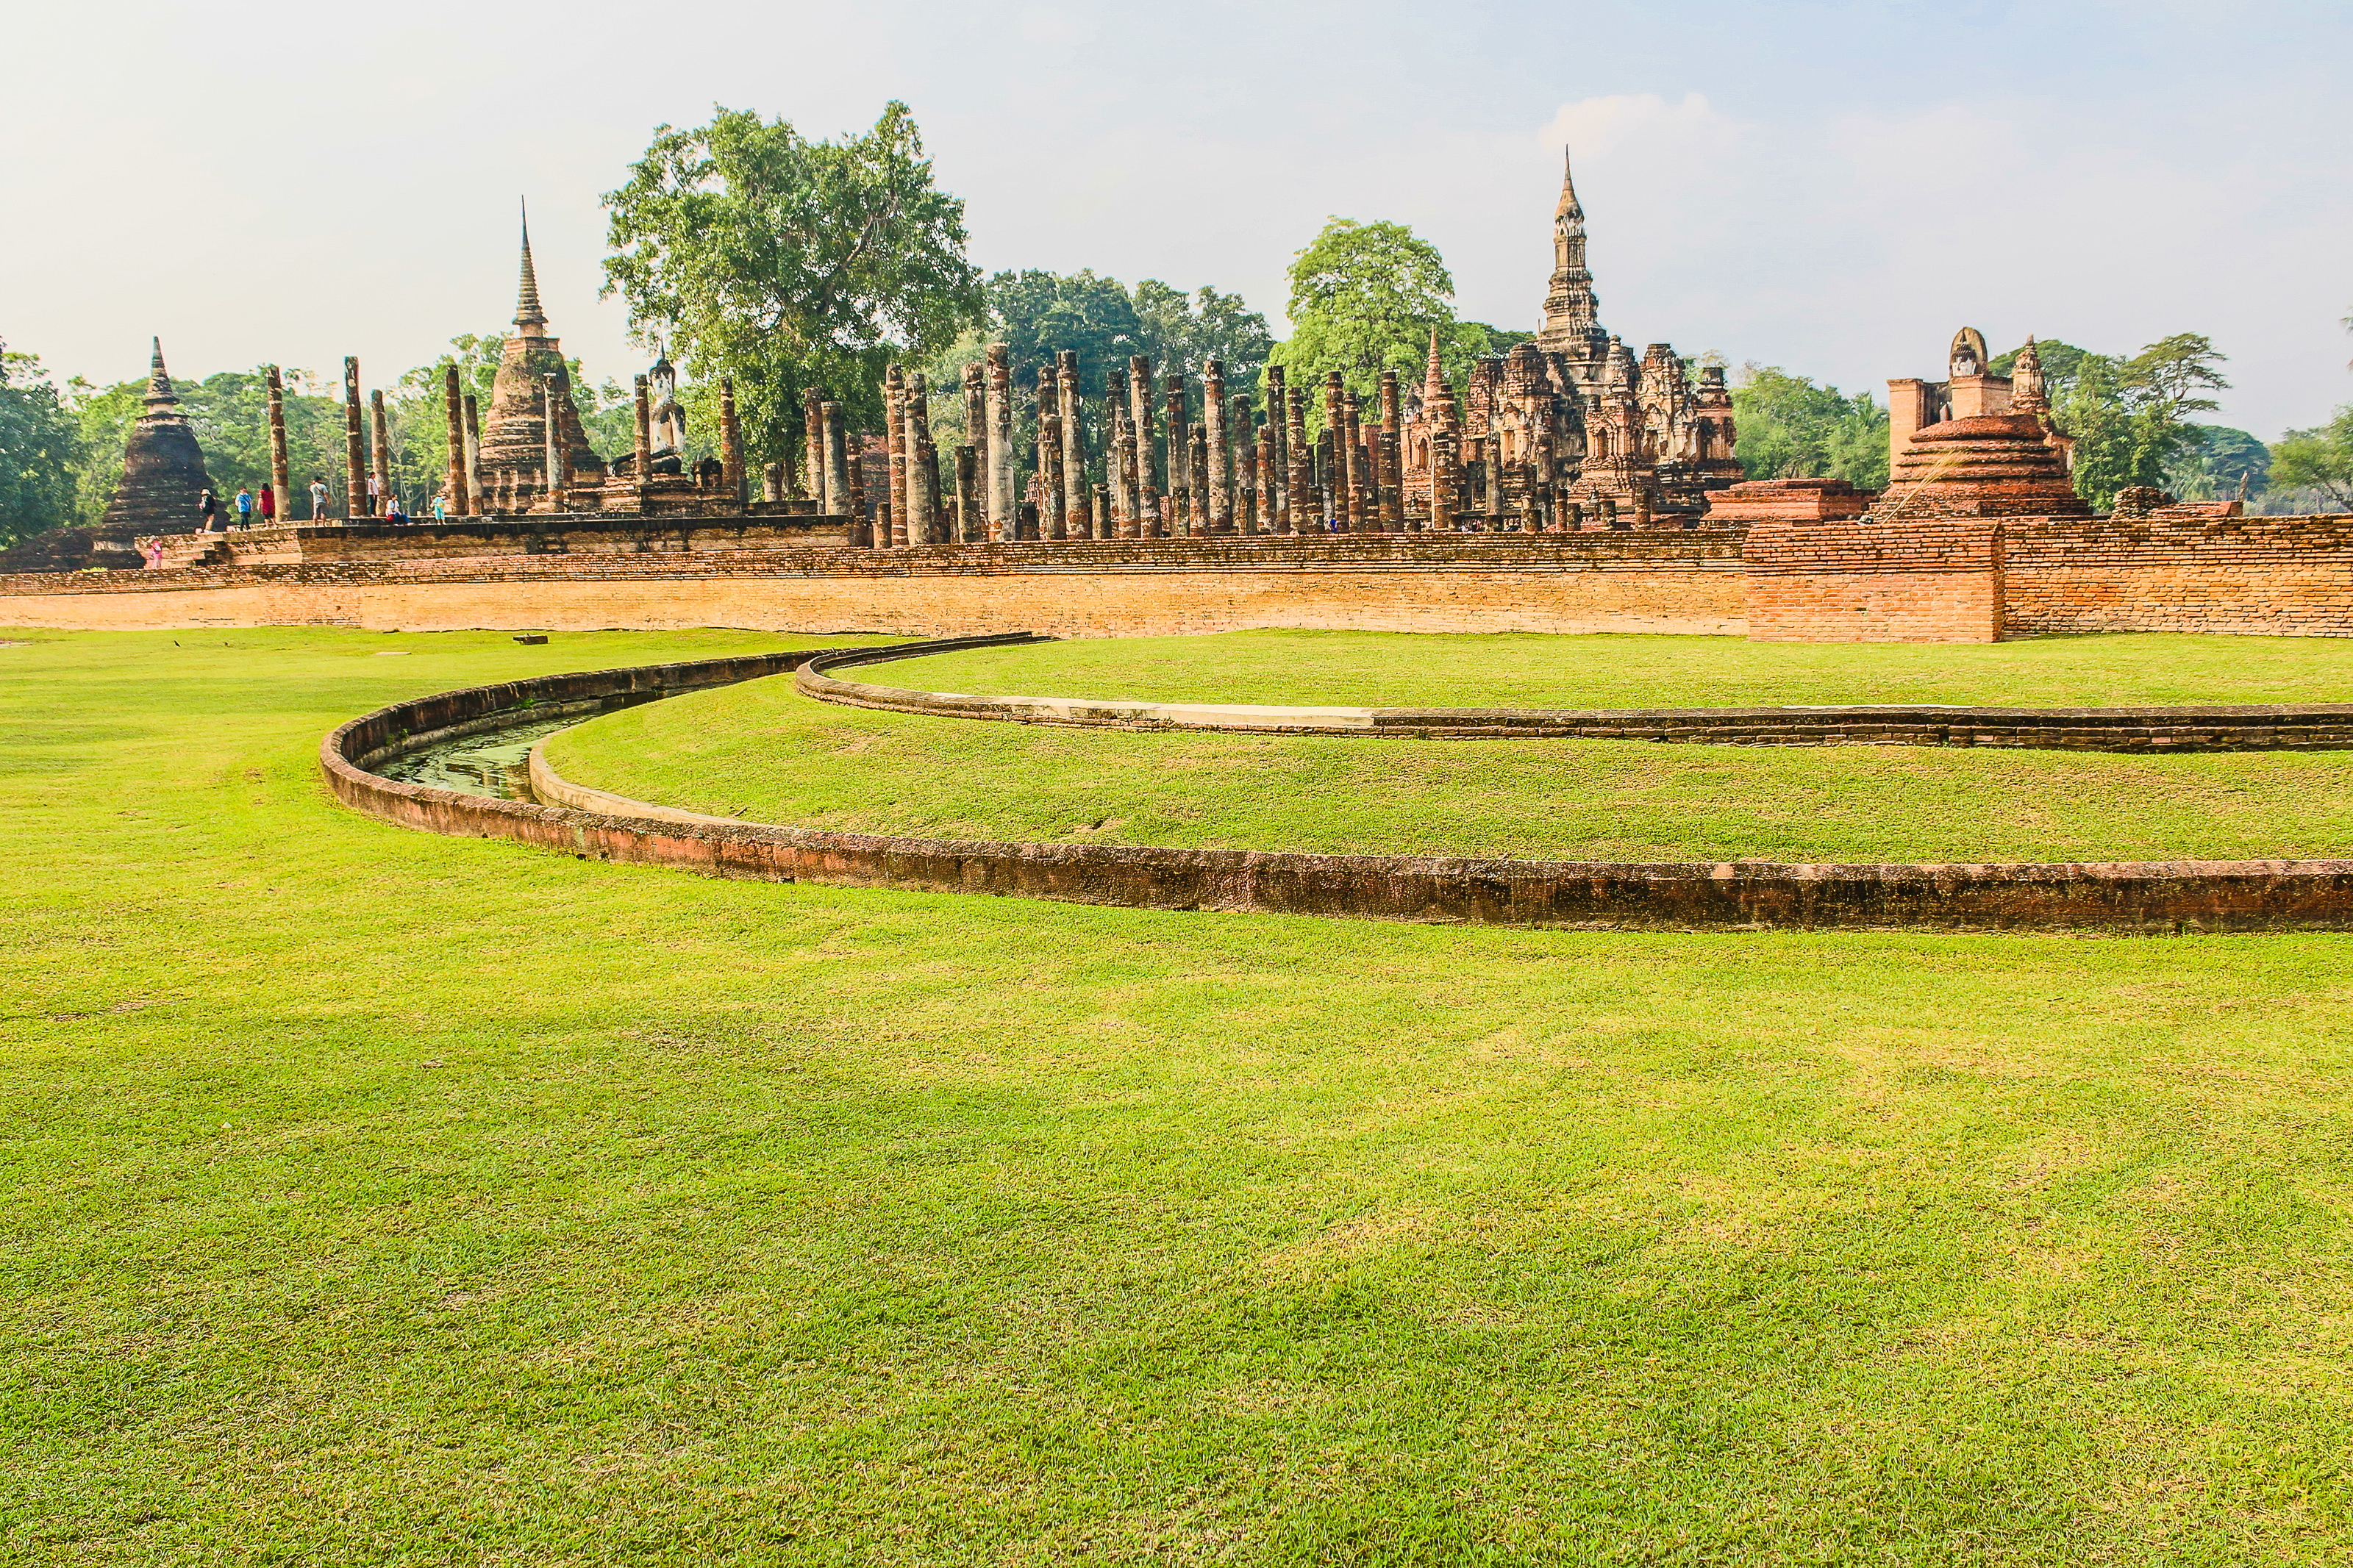
ancient, archeology, architecture, art, asia, buddha, buddhism, buddhist, civilization, cultural, culture, destination, east, famous, heritage, historical, history, landmark, meditation, old, pagoda, park, religion, ruin, scene, sculpture, seated, siam, site, southeast, statue, stone, sukhothai, symbols, temple, thai, thailand, thailand temple, tourism, tourist, traditional, travel, unesco, wat, worship, green, grass, natural landscape, sky, ruins, historic site, tree, grassland, land lot, landscape, archaeological site, lawn, garden, plant, soil, building, plain, landscaping, sport venue, tourist attraction